Answer in natural language. How many Doorways are visible in the scene? Choose between the following options: 1, 0, 3, 2 or 4
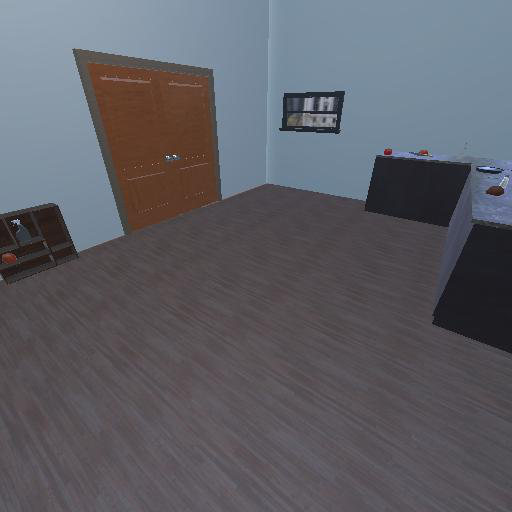
<answer>1</answer>